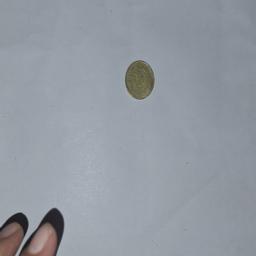
Label: 5_Old_Back